Freak Force

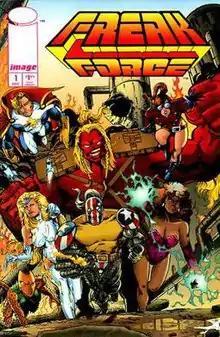
Cover to "Freak Force" #1, December 1993. Pencils by Vic Bridges, inks by Karl Kesel.

Freak Force is the name of a fictional team of superhuman bounty hunters operating out of Chicago, Illinois. They originated in the Image Comics comic book series "Savage Dragon", but subsequently went on to star in their own series. All the characters were created by Erik Larsen, many during his adolescence.